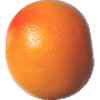
Label: Grapefruit Pink 1